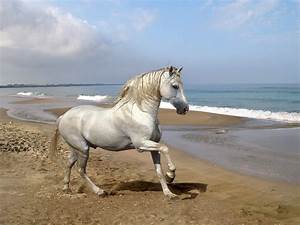
Label: cavallo